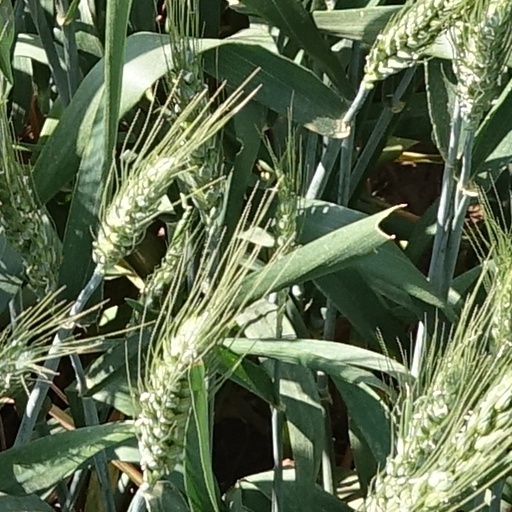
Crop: wheat